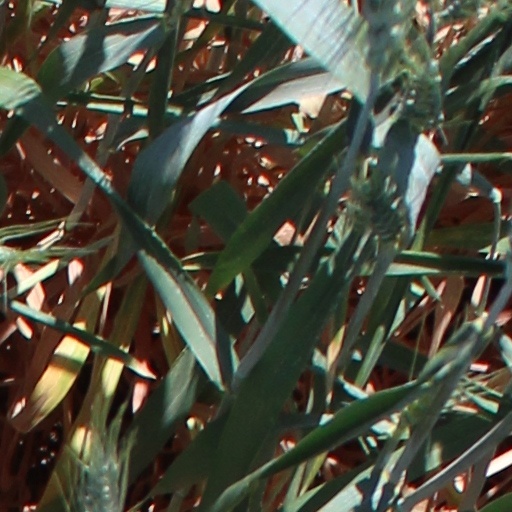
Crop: wheat